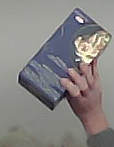
Product: barilla_lasagne